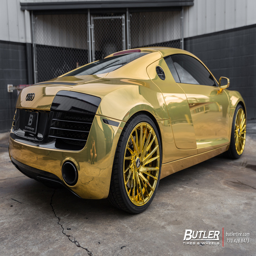
basketball player goes all gold with automobile model on wheels